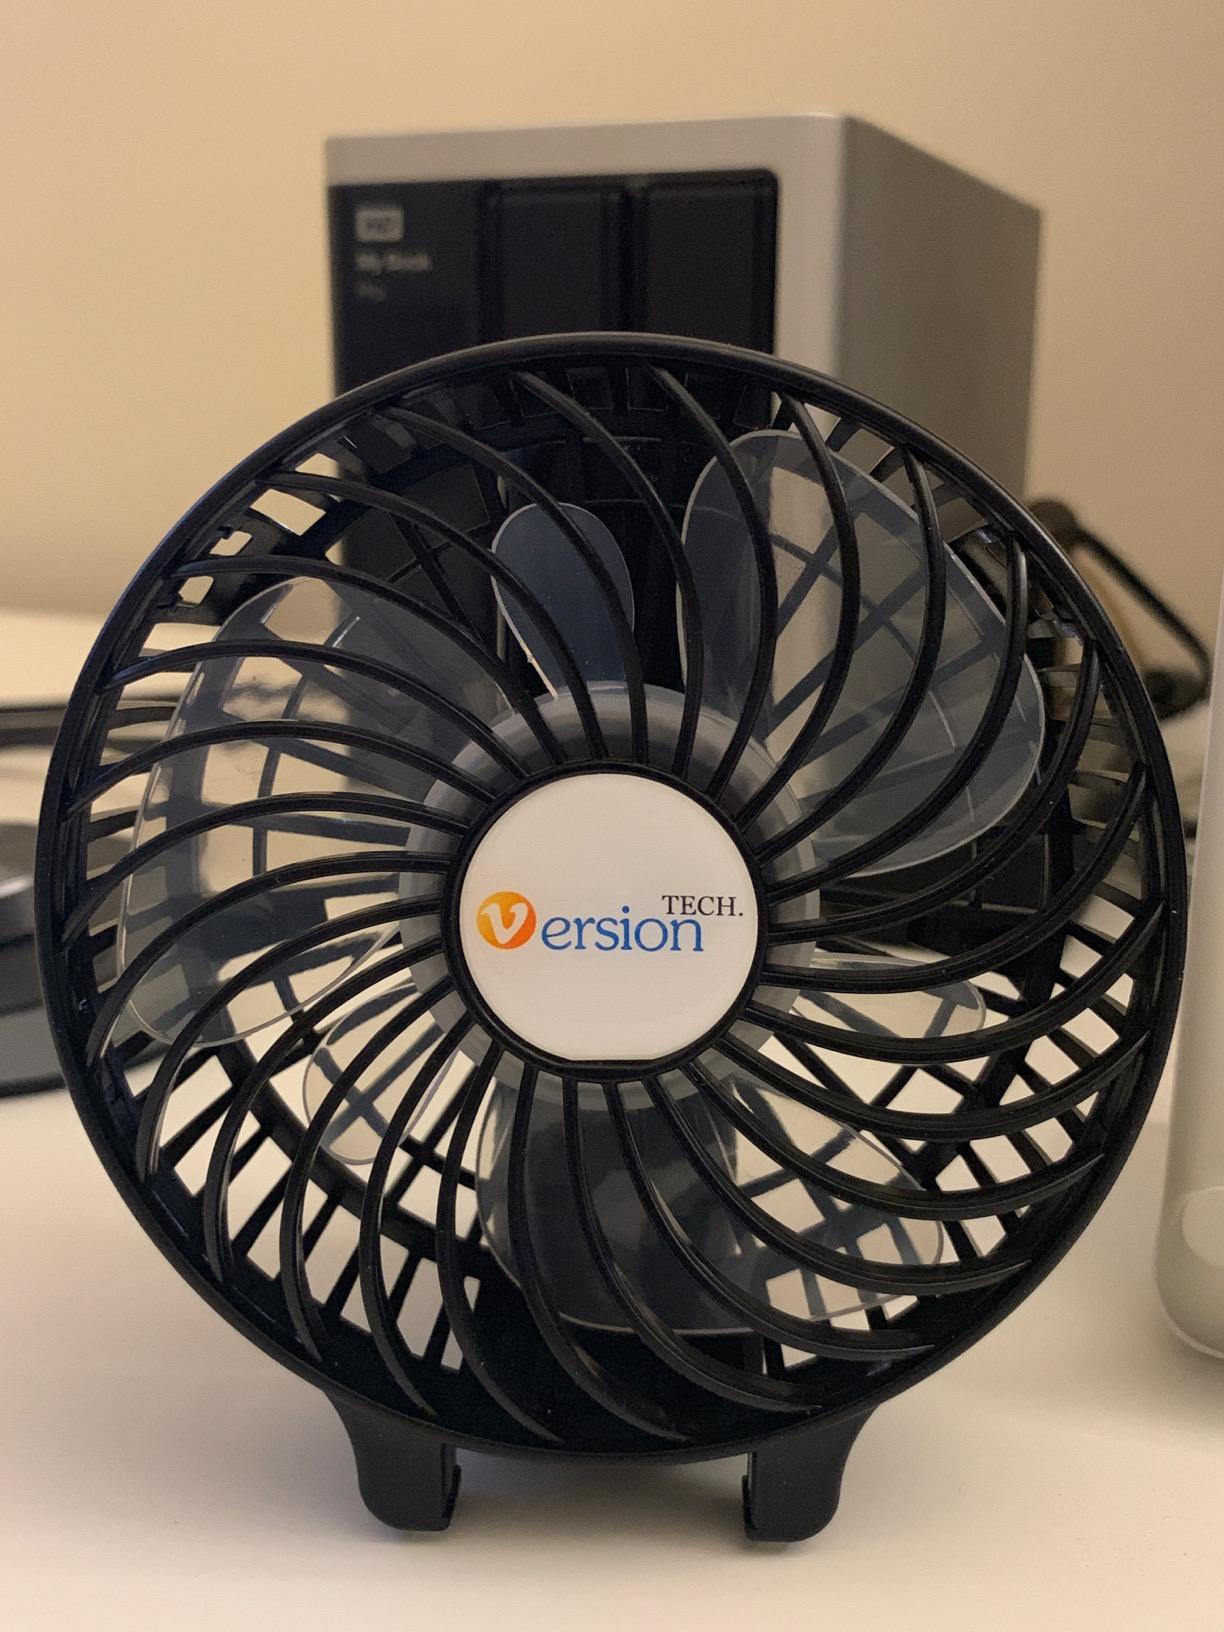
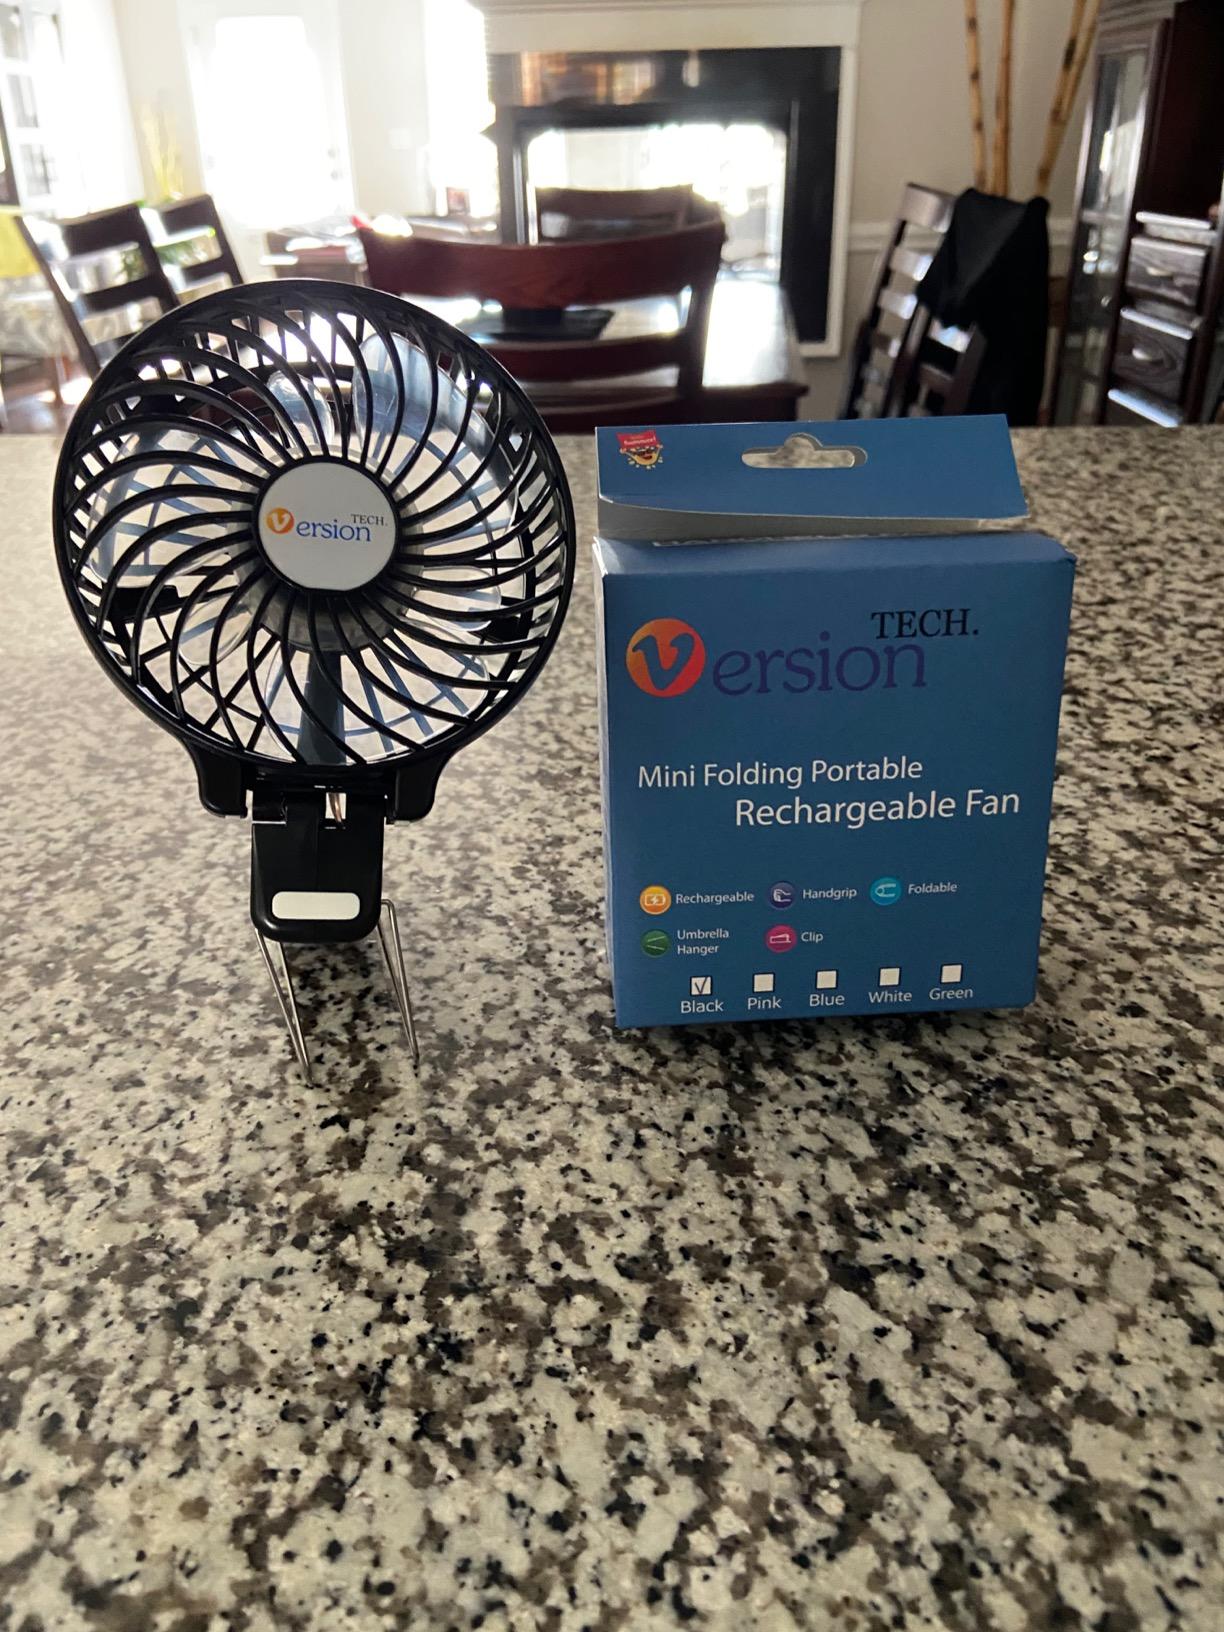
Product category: fan
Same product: yes